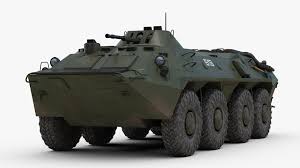
Label: BTR-70